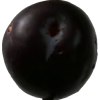
Label: plum